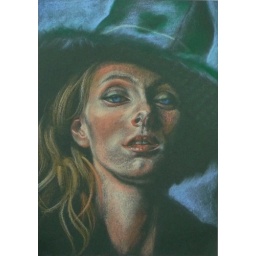
girl in hat 2